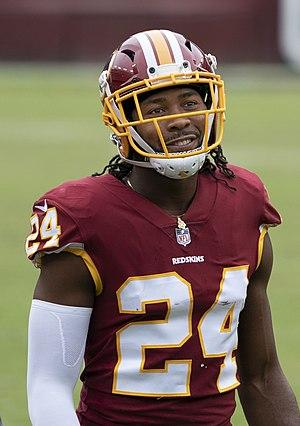
Josh Norman, né le 15 décembre 1987 à Greenwood, est un joueur américain de football américain.